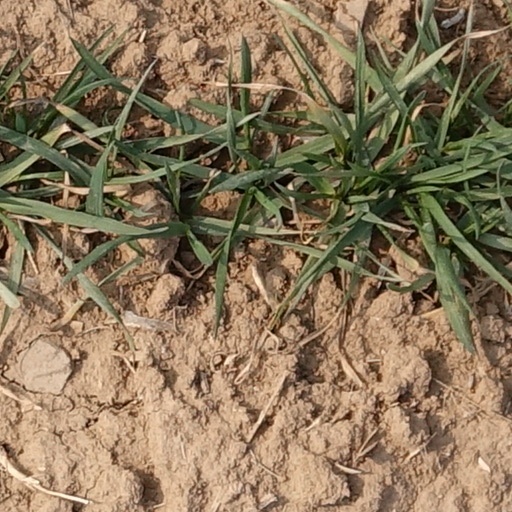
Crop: wheat